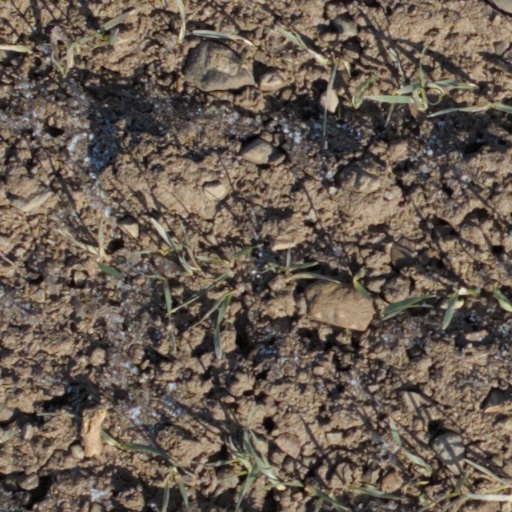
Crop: wheat